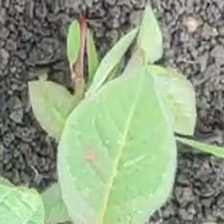
Weed species: Moti_dudhi(Euphorbia_geneculata_L)